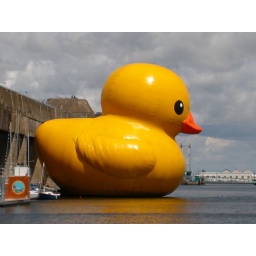
Gant yellow rubber duck in Saint Nazaire (France - 2007)